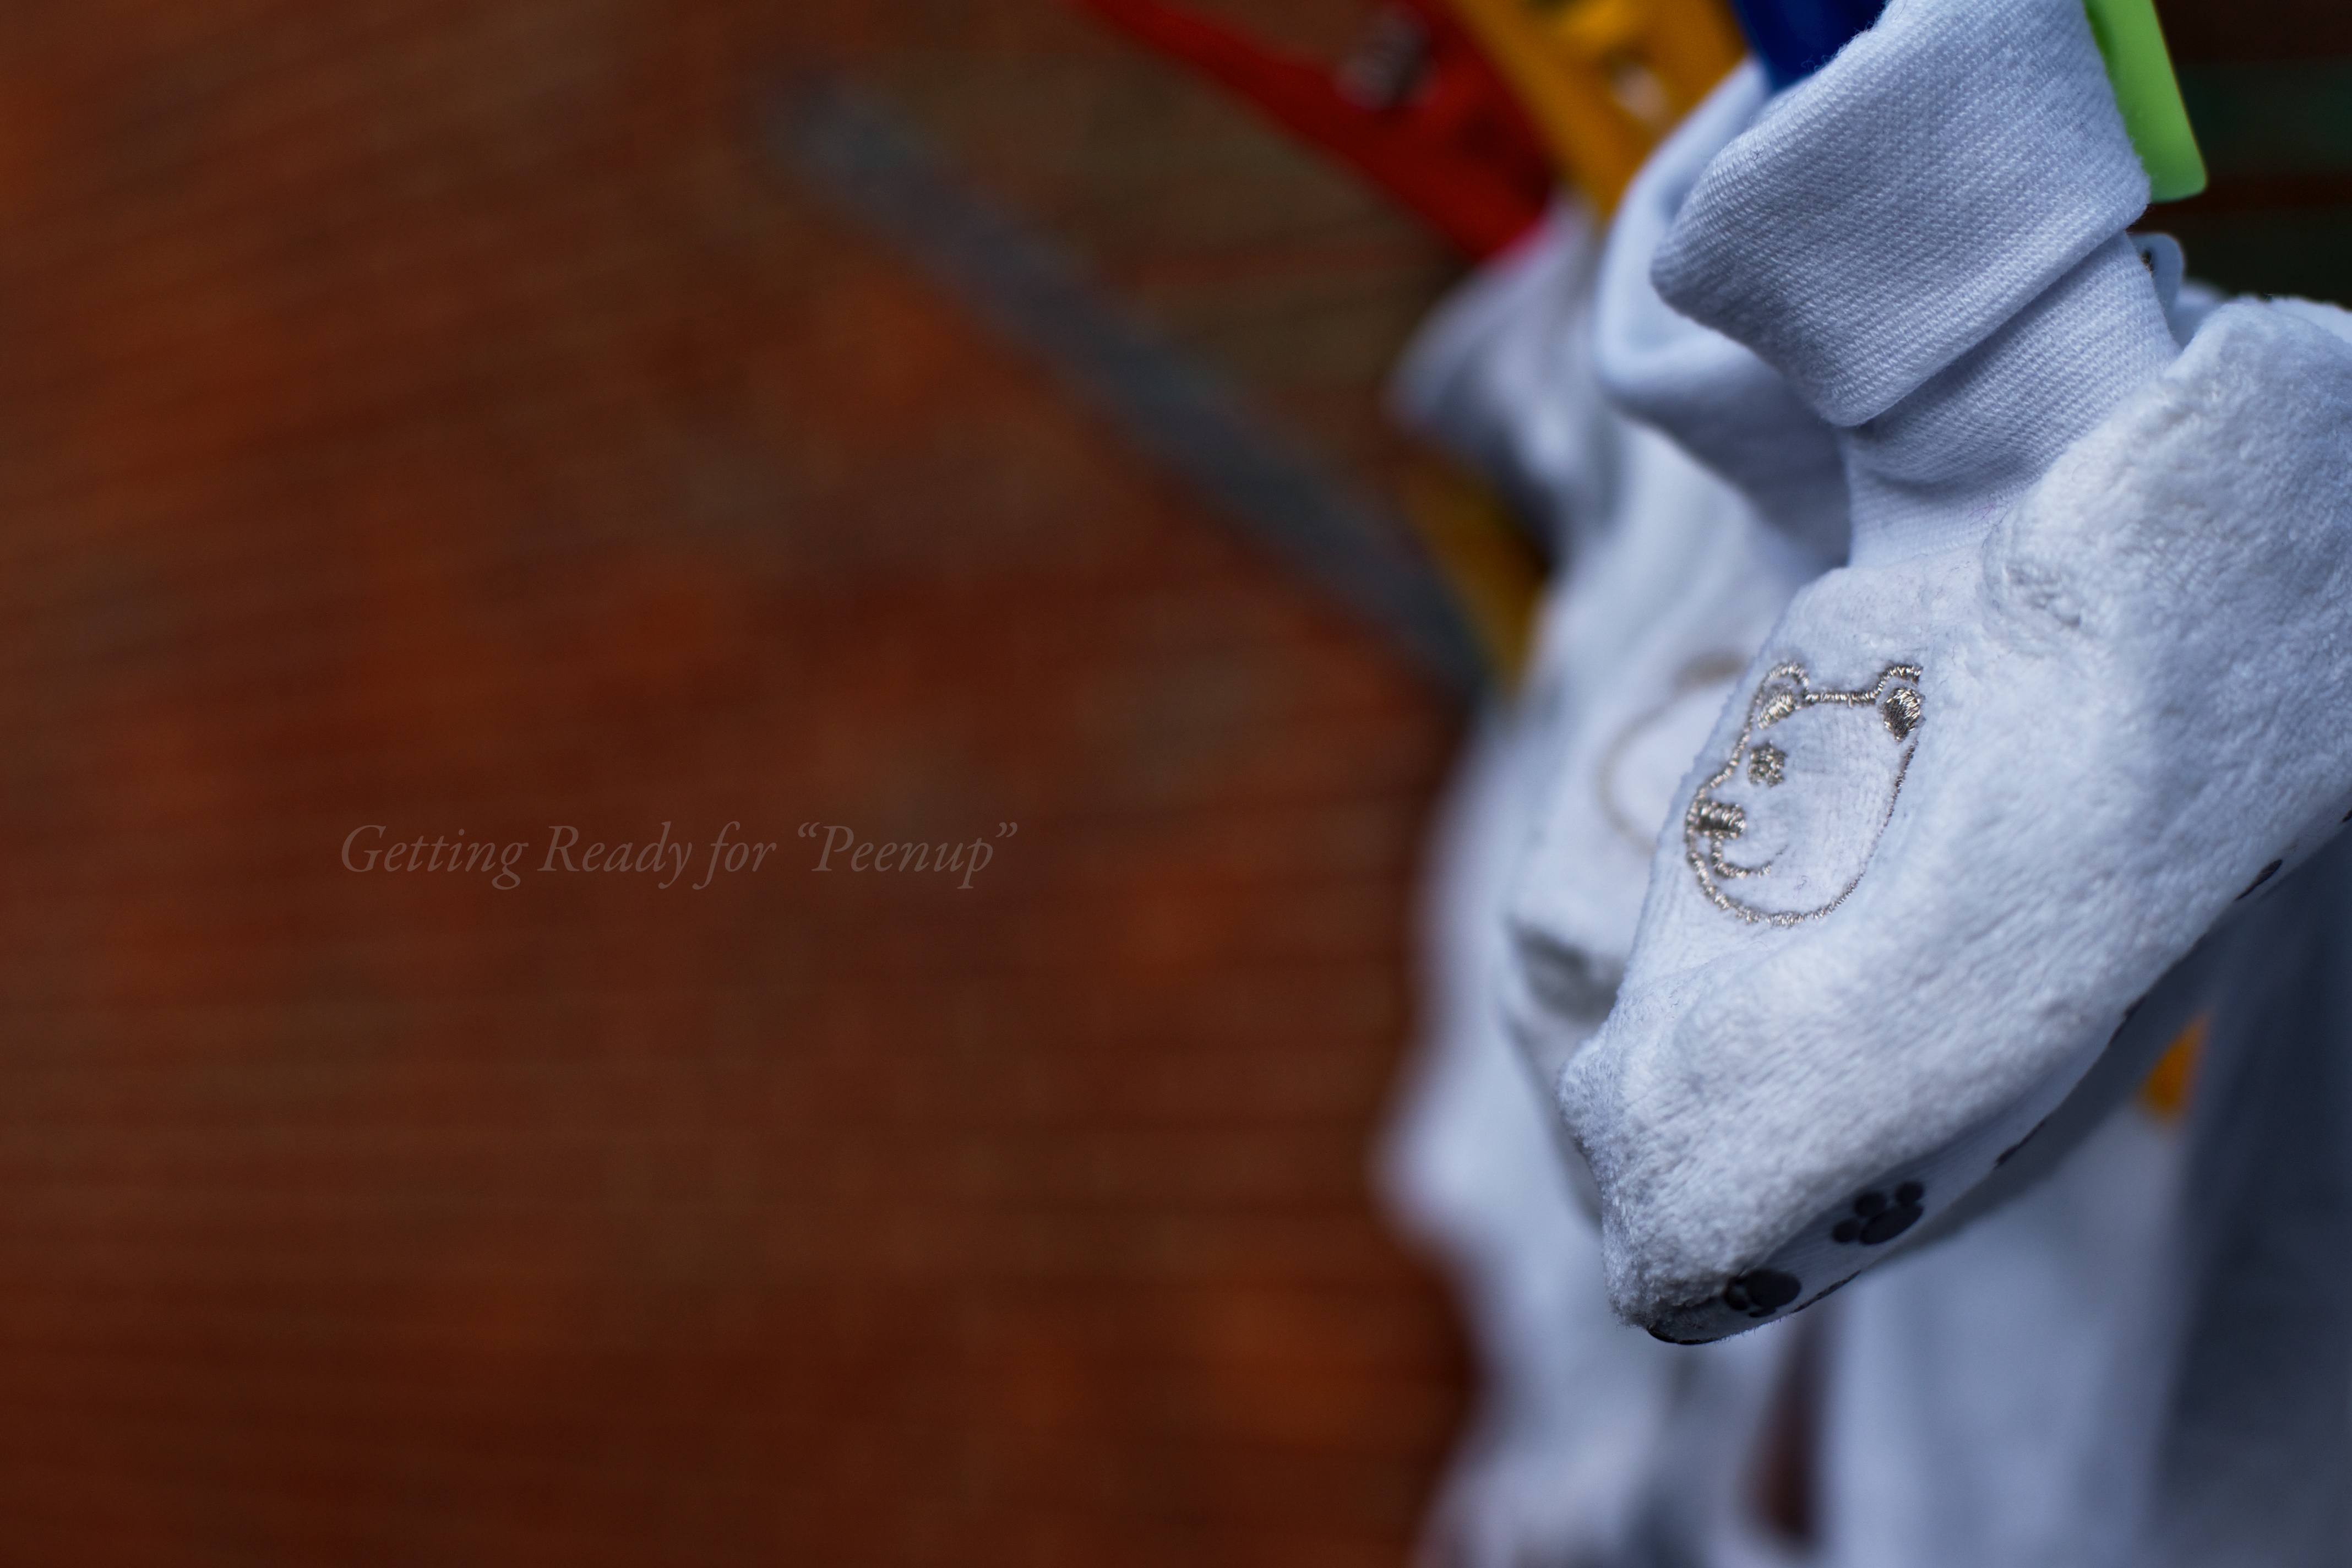
hand, white, wall, bear, line, brick, baby, close up, shoes, sculpture, art, 50mm, sony, babyshoes, a700, pegs, peenup